Rags to Riches (1941 film)

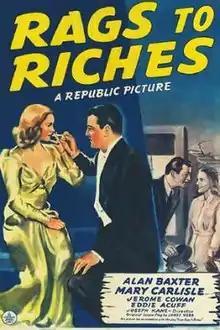
Theatrical release poster

Rags to Riches is a 1941 American crime film directed by Joseph Kane and written by James R. Webb. The film stars Alan Baxter, Mary Carlisle, Jerome Cowan, Adrian Morris, Ralf Harolde and Paul Porcasi. The film was released on July 31, 1941, by Republic Pictures.